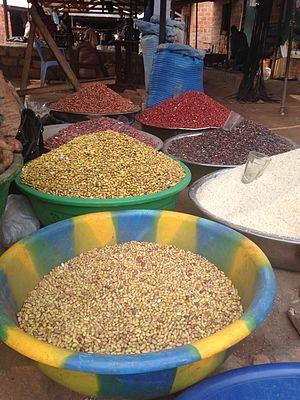
Kamina est le chef lieu de la province du Haut-Lomami au sud de la République démocratique du Congo.